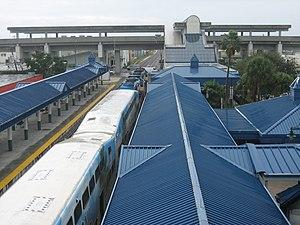
Tri-Rail est une ligne ferroviaire régionale desservant Miami, Fort Lauderdale et West Palm Beach en Floride, aux États-Unis. Elle est exploitée par la South Florida Regional Transportation Authority. La ligne, longue de 114,1 km est composée de 18 gares le long des côtes du sud de la Floride.